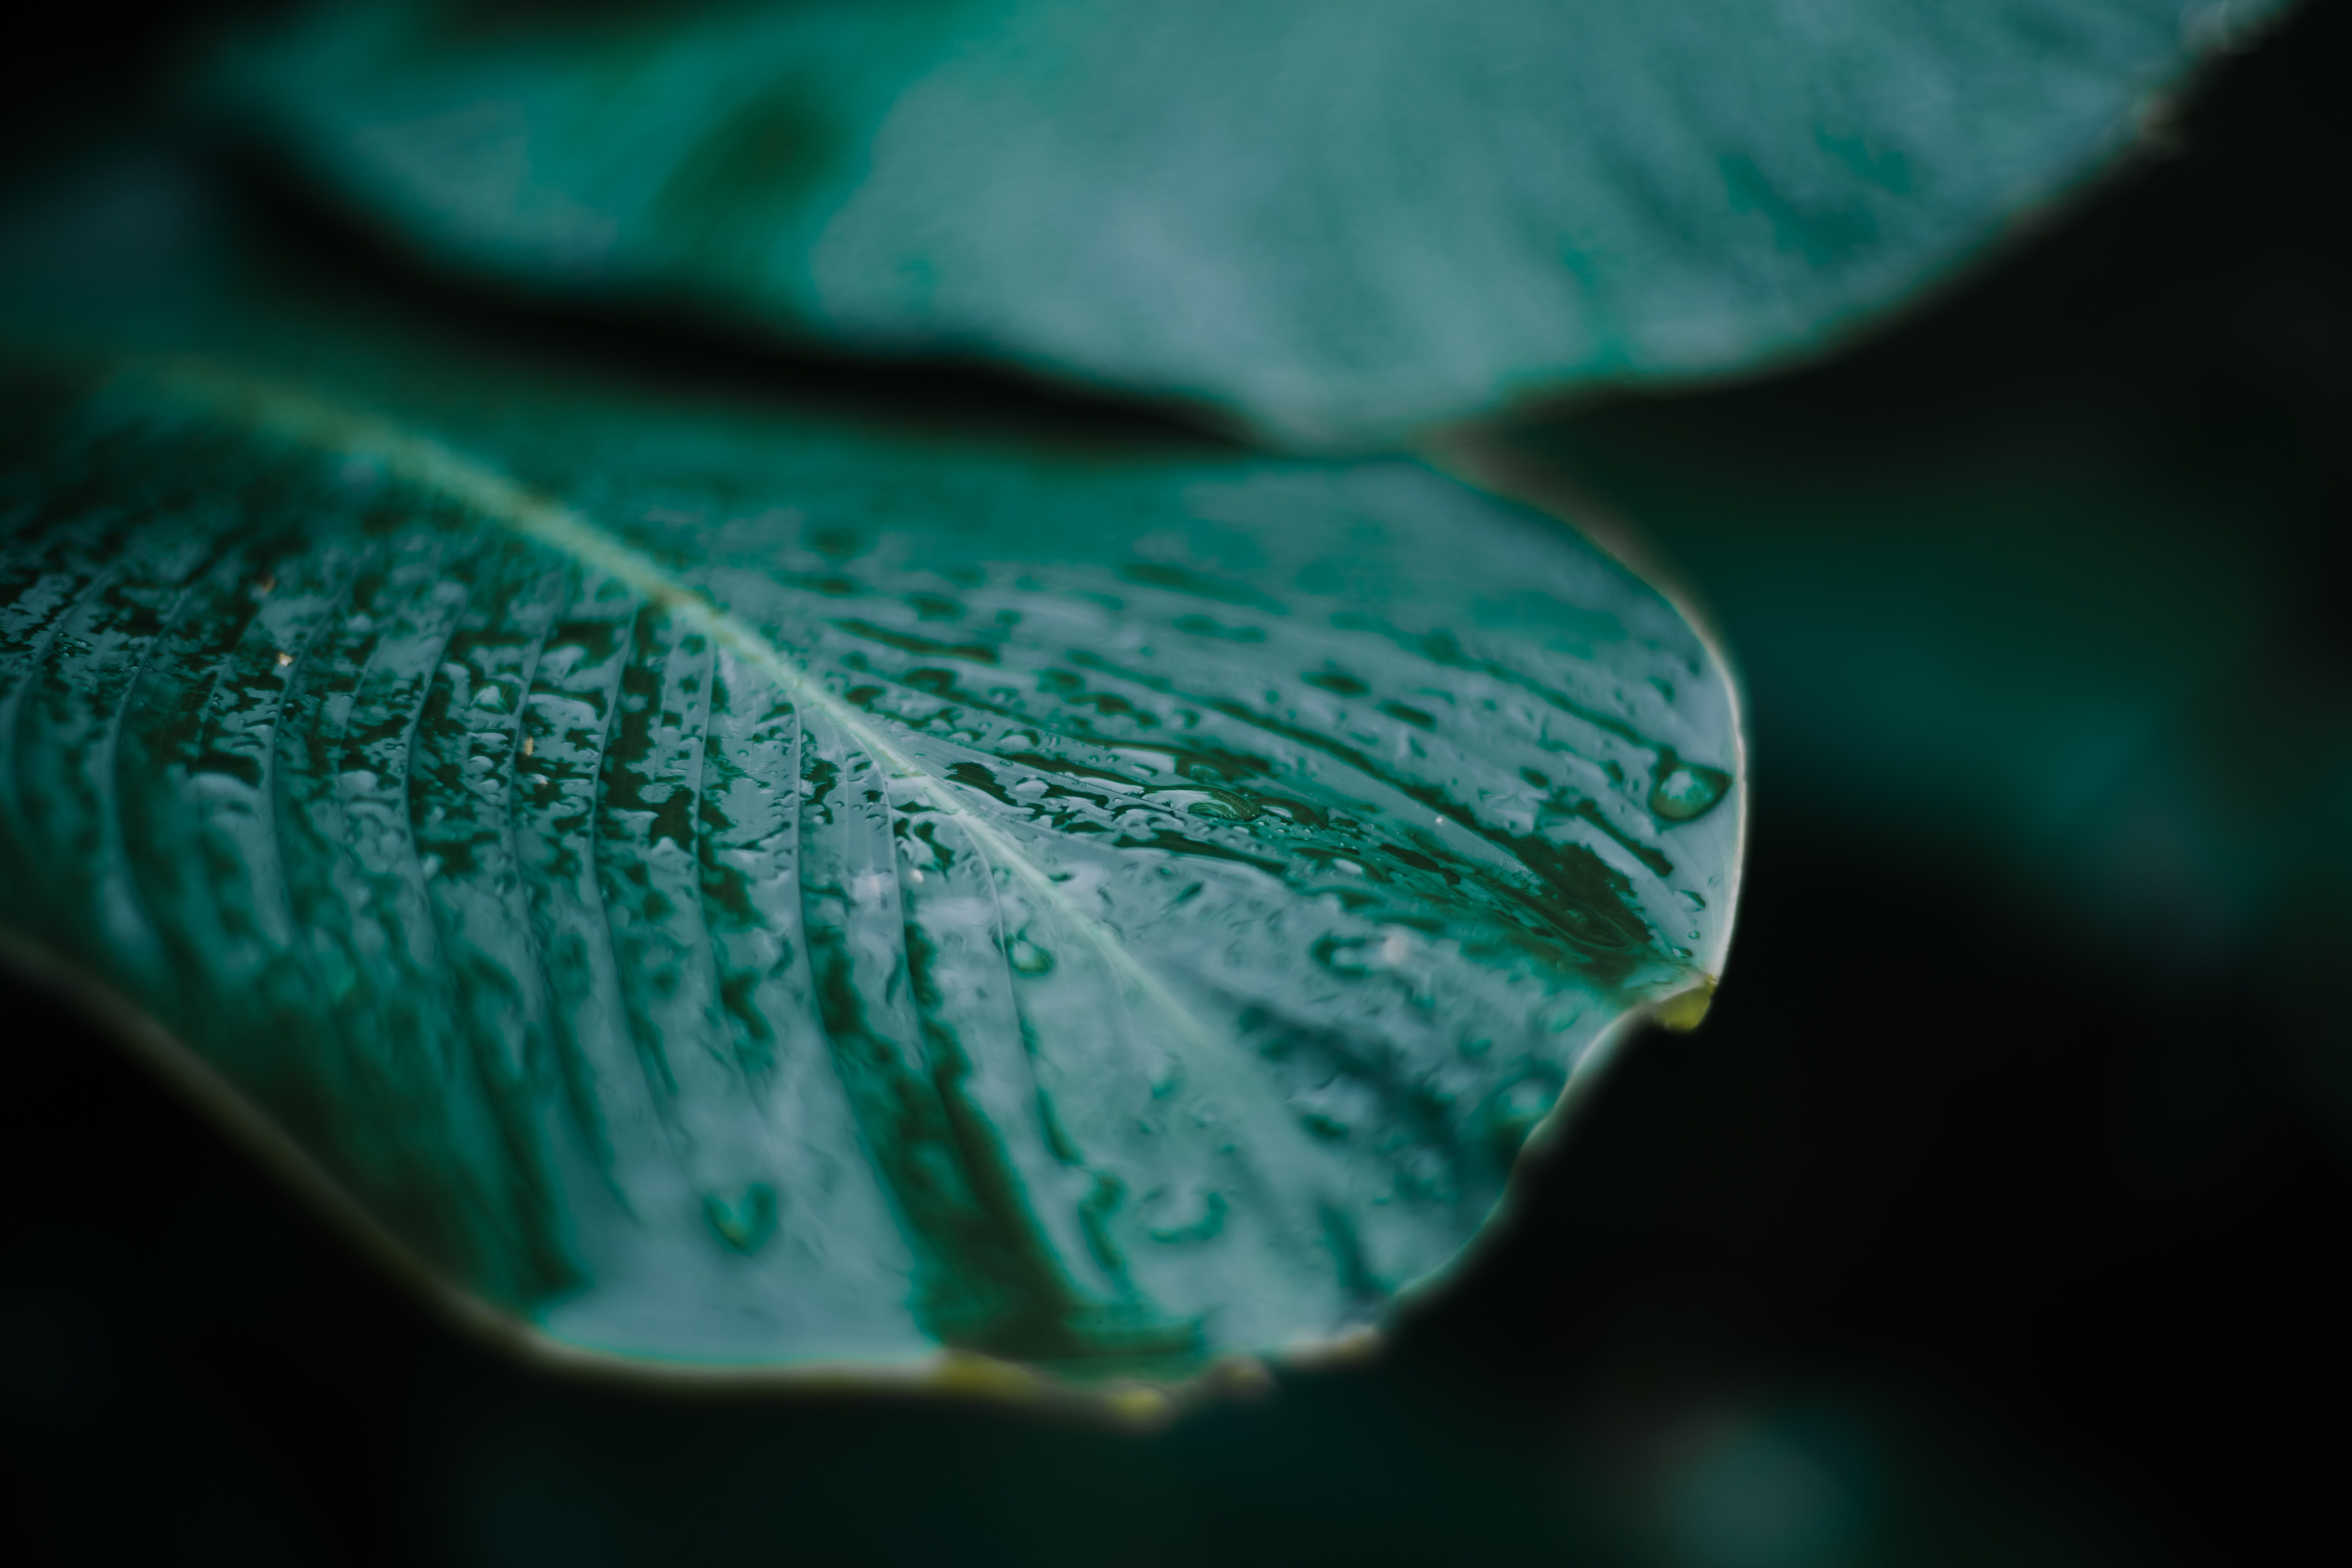
green, leaf, blue, water, close up, aqua, botany, plant, macro photography, organism, adaptation, photography, flower, vascular plant, plant pathology